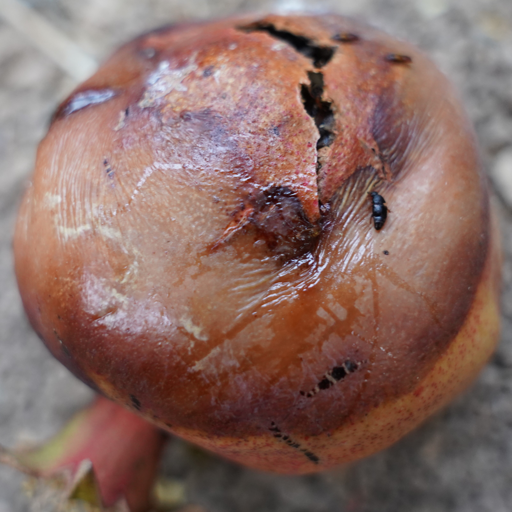
Label: Ectomyelois ceratoniae